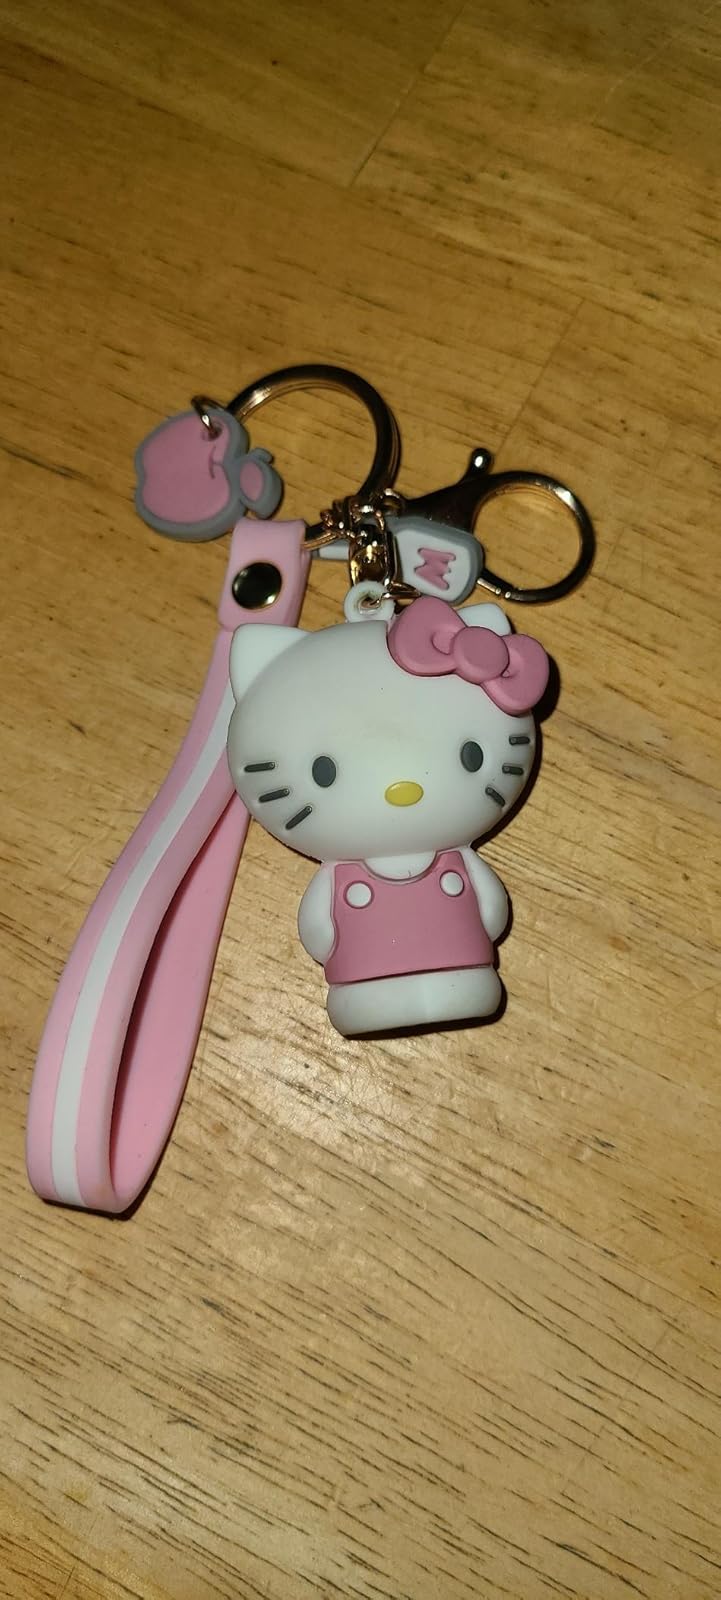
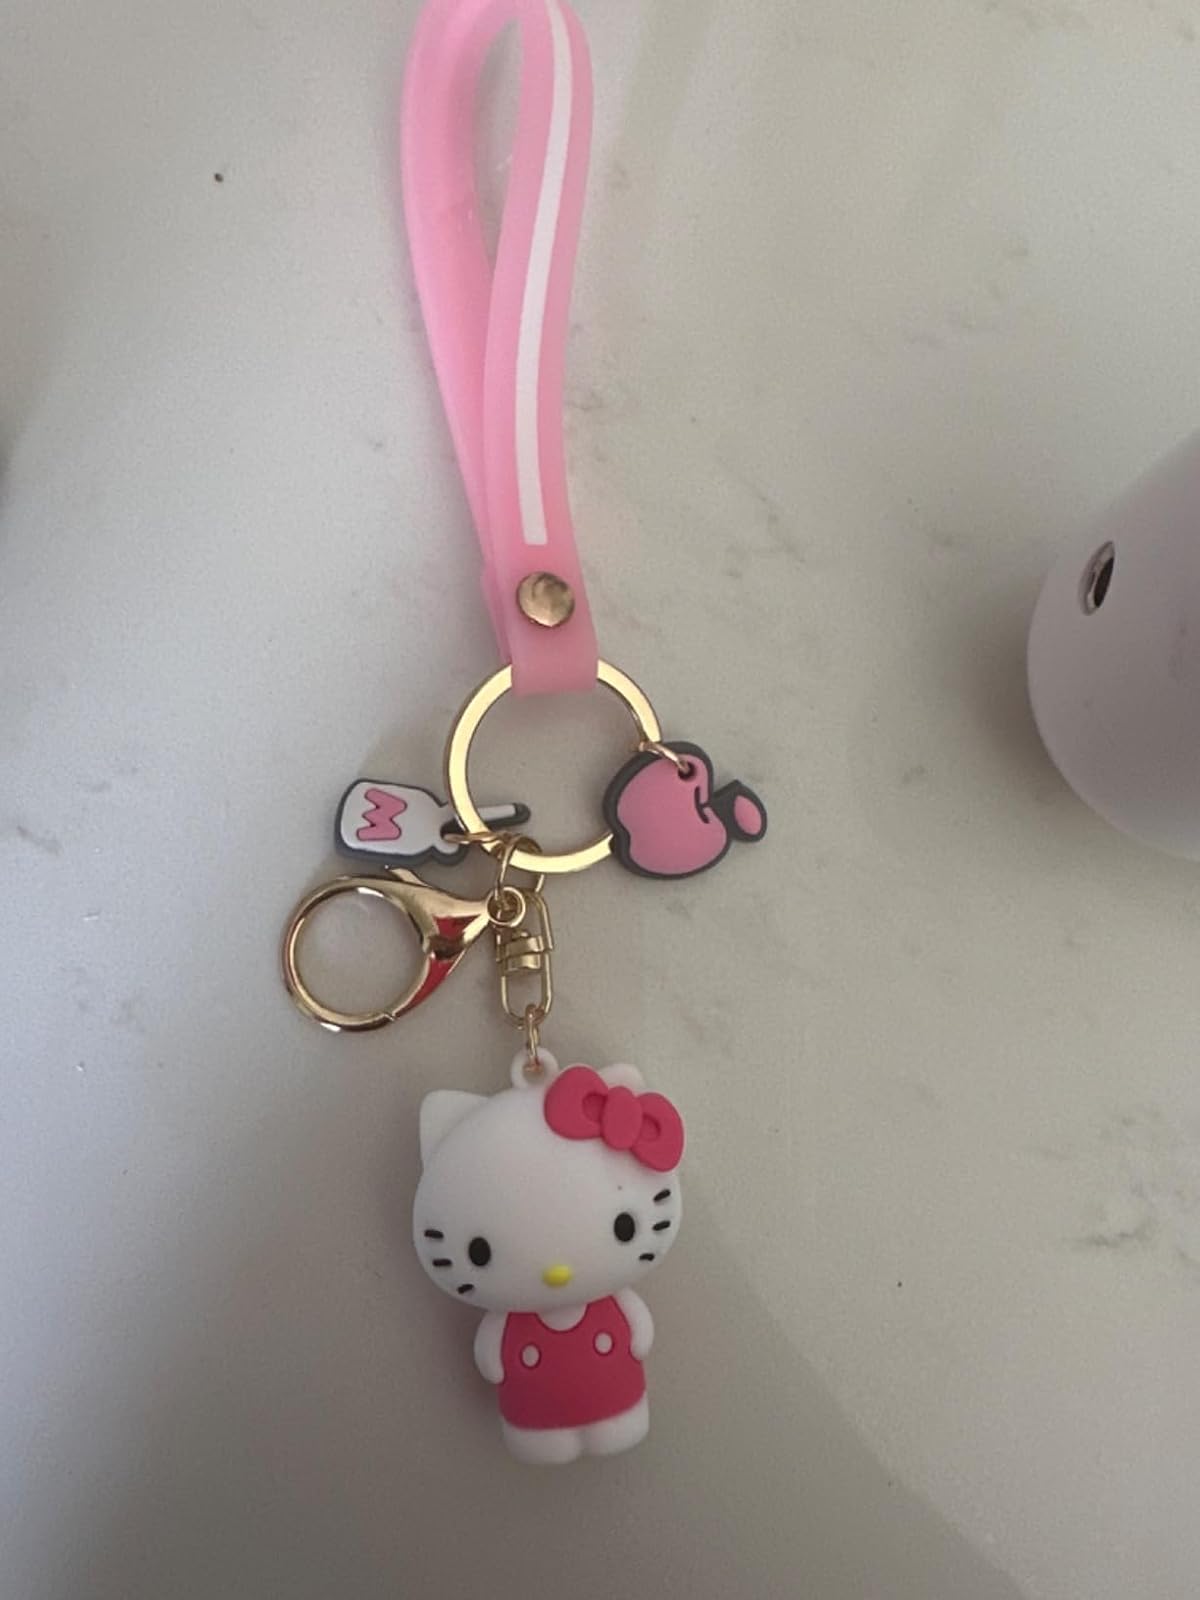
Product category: accessories_keychain
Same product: no